Nineveh

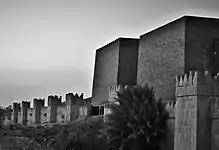
The reconstructed Mashki Gate of Nineveh (since destroyed by ISIL)

Nineveh (", Ninua"; , "Nīnəwē"; , "Nīnawā"; , "Nīnwē"), was an ancient Near Eastern city of Upper Mesopotamia, located in the modern-day city of Mosul in northern Iraq. It is located on the eastern bank of the Tigris River and was the capital and largest city of the Neo-Assyrian Empire. Today, it is a common name for the half of Mosul that lies on the eastern bank of the Tigris, and the country's Nineveh Governorate takes its name from it.